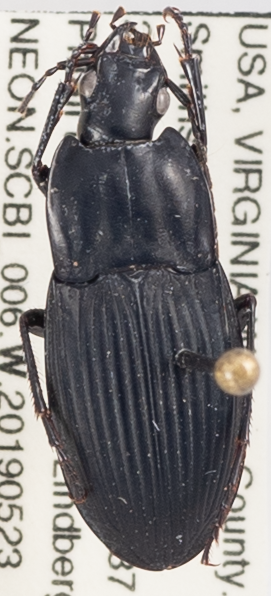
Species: Dicaelus elongatus
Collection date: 2019-05-23
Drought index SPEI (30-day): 0.522
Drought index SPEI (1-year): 2.09
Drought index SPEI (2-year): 2.09